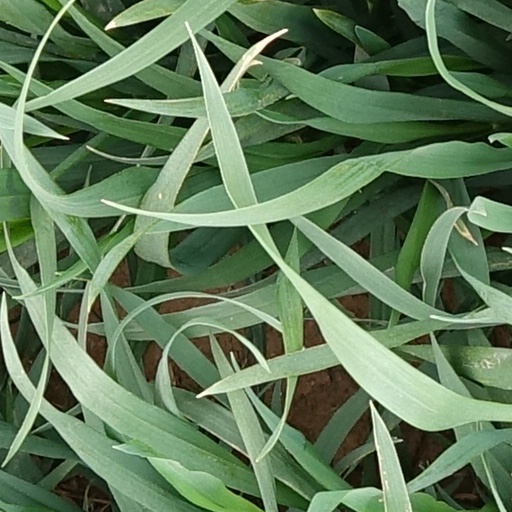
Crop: wheat